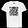
Label: T - shirt / top